Paris

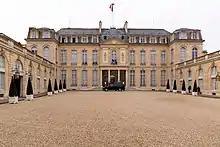
The Élysée Palace, official residence of the President of France

In 2007, President Nicolas Sarkozy launched the Grand Paris project, to integrate Paris more closely with the towns in the region around it. After many modifications, the new area, named the Metropolis of Grand Paris, with a population of 6.7 million, was created on 1 January 2016. In 2011, the City of Paris and the national government approved the plans for the Grand Paris Express, totalling of automated metro lines to connect Paris, the innermost three departments around Paris, airports and high-speed rail (TGV) stations, at an estimated cost of €35 billion. The system is scheduled to be completed by 2030.